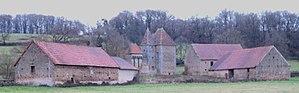
Château de Champsigny à Saint-Léger-du-Bois en Saône-et-Loire
Le château de Champsigny est situé à flanc de coteau sur la commune de Saint-Léger-du-Bois en Saône-et-Loire, en région Bourgogne-Franche-Comté.
Saint-Léger-du-Bois est une commune française située dans le département de Saône-et-Loire en région Bourgogne-Franche-Comté.